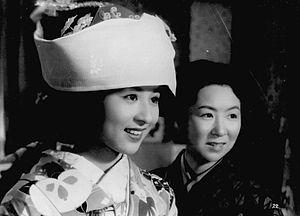
La Mère est un film japonais, réalisé en 1952 par Mikio Naruse.